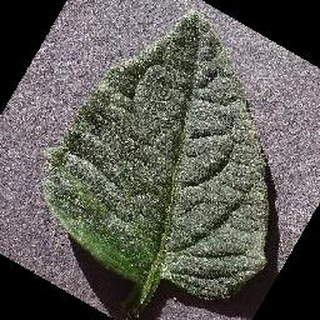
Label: healthy_tomato